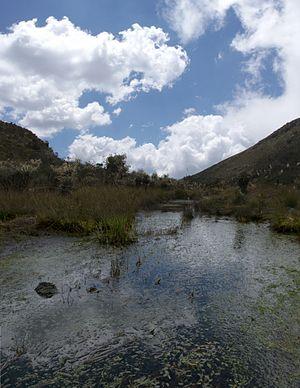
Le Lac Iguaque est un lac situé dans le département de Boyacá, en Colombie. Il fait partie du sanctuaire de faune et de flore d'Iguaque.